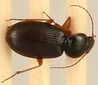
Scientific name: Synuchus impunctatus
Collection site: Steigerwaldt-Chequamegon NEON (STEI), plot STEI_003